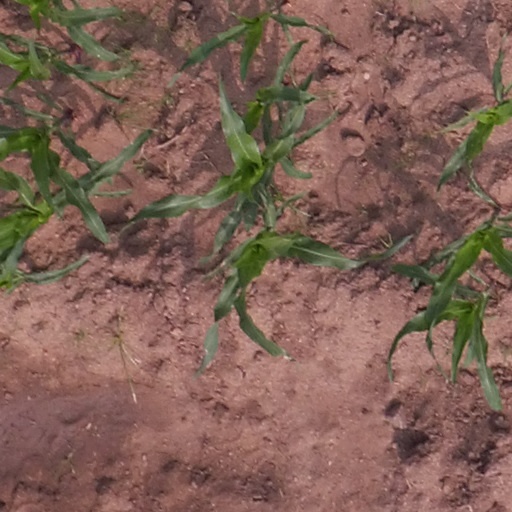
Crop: maize; corn